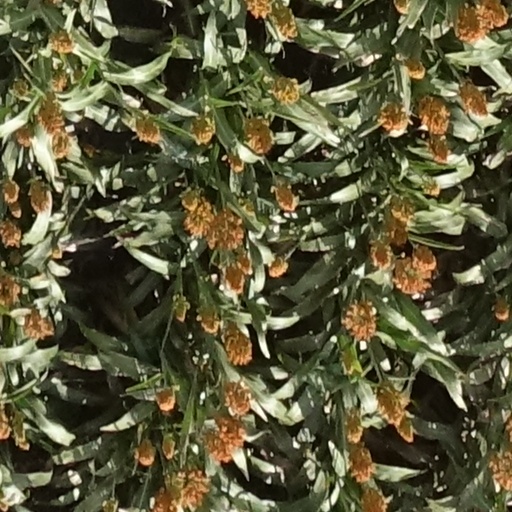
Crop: sorghum